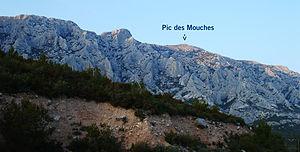
Montagne Sainte-Victoire depuis la face Sud
La montagne Sainte-Victoire, en provençal Mont Venturi selon la norme classique ou Mount Ventùri selon la norme mistralienne, est un massif calcaire du Sud de la France, dans la région Provence-Alpes-Côte d'Azur.
Le pic des Mouches est le plus haut sommet de la montagne Sainte-Victoire ; il culmine à 1 011 m d'altitude. Il se trouve sur le trajet du sentier de grande randonnée GR9.